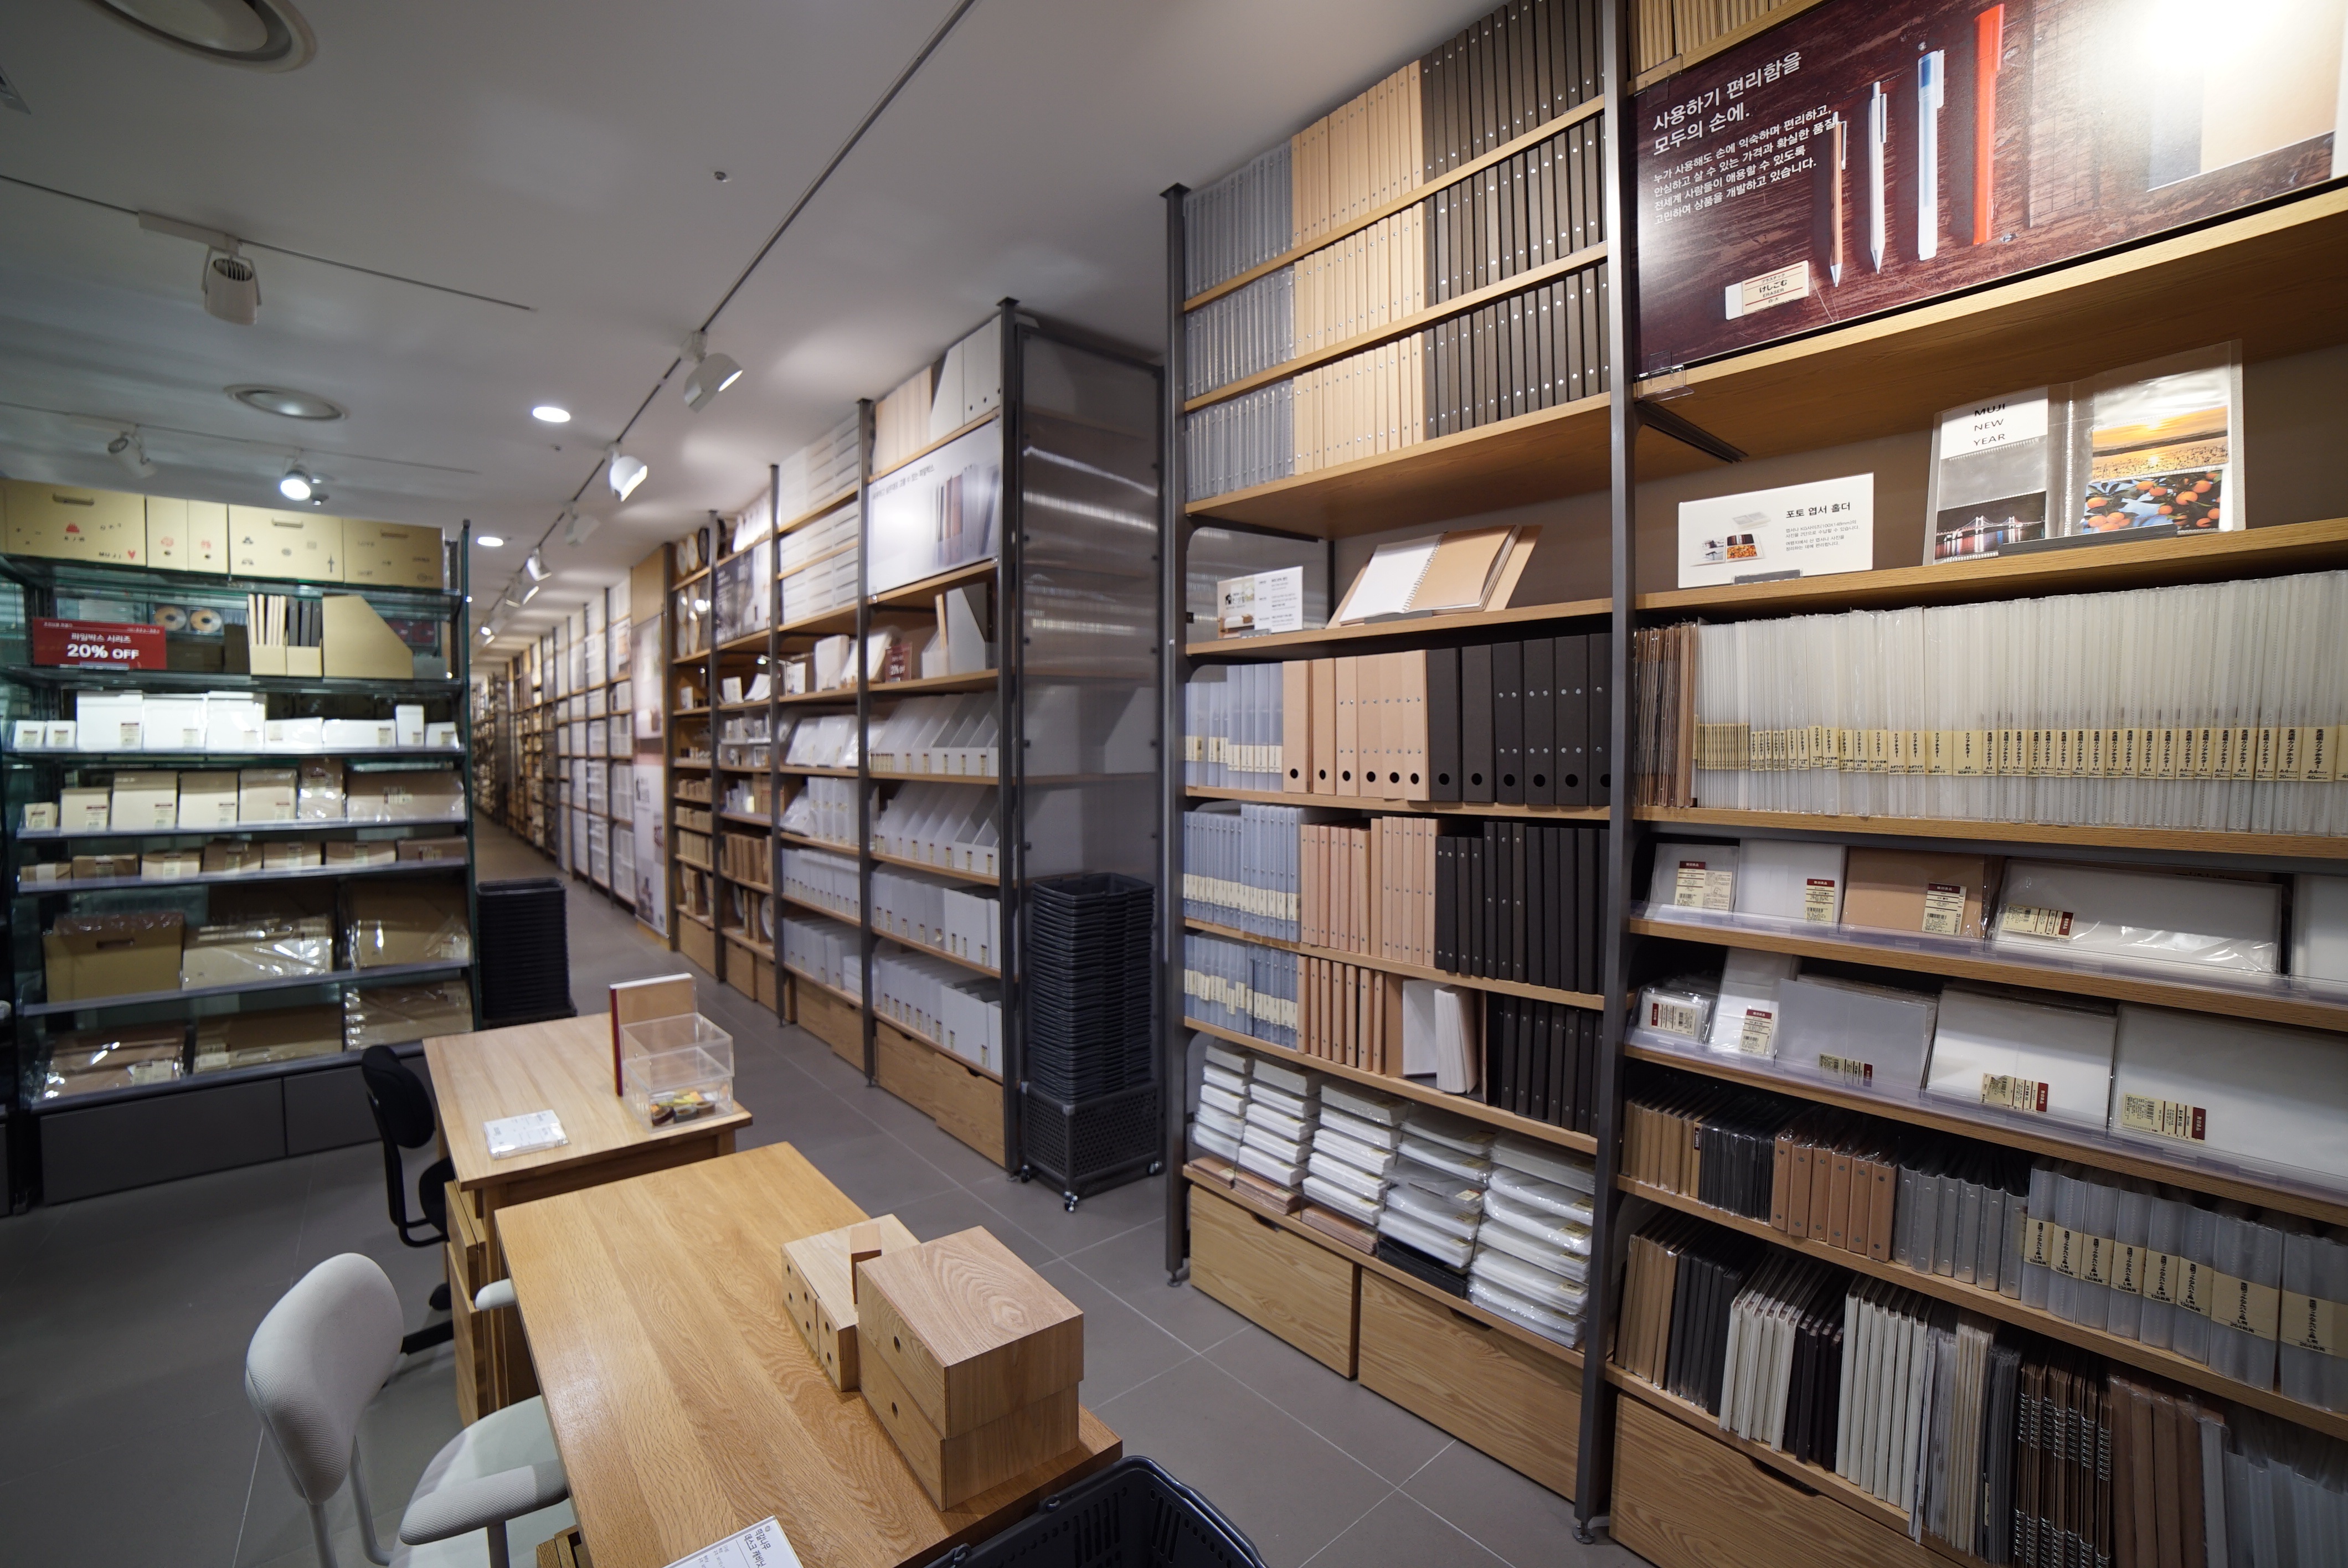
building, shopping, interior design, library, stationery, retail, department store, office supplies, public library, mart, inventory, display cases, the phrase, window covering, bookselling, in store, hypermarkets